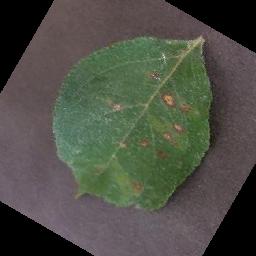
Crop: apple
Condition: cedar_rust